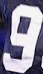
Number: 9